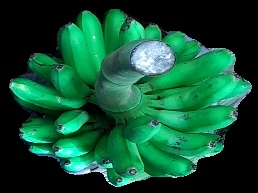
Variety: rasbale
Grade: grade1